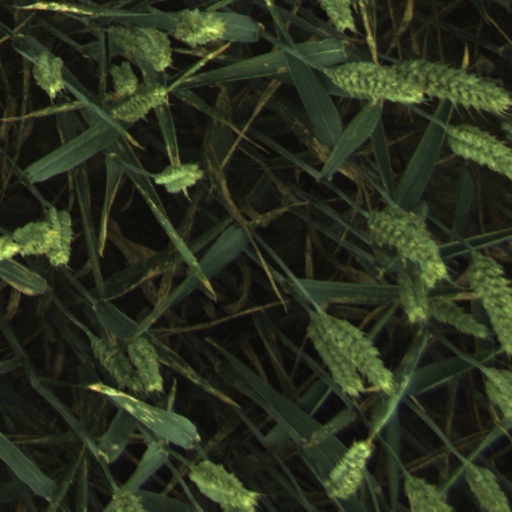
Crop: wheat